Lairdsville Covered Bridge

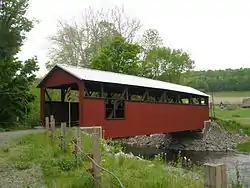
Lairdsville Covered Bridge over Little Muncy Creek

The Lairdsville Covered Bridge is a wooden covered bridge over Little Muncy Creek in Moreland Township, Lycoming County, Pennsylvania in the U.S. state of Pennsylvania. It was built in 1888 and placed on the National Register of Historic Places in 1980.